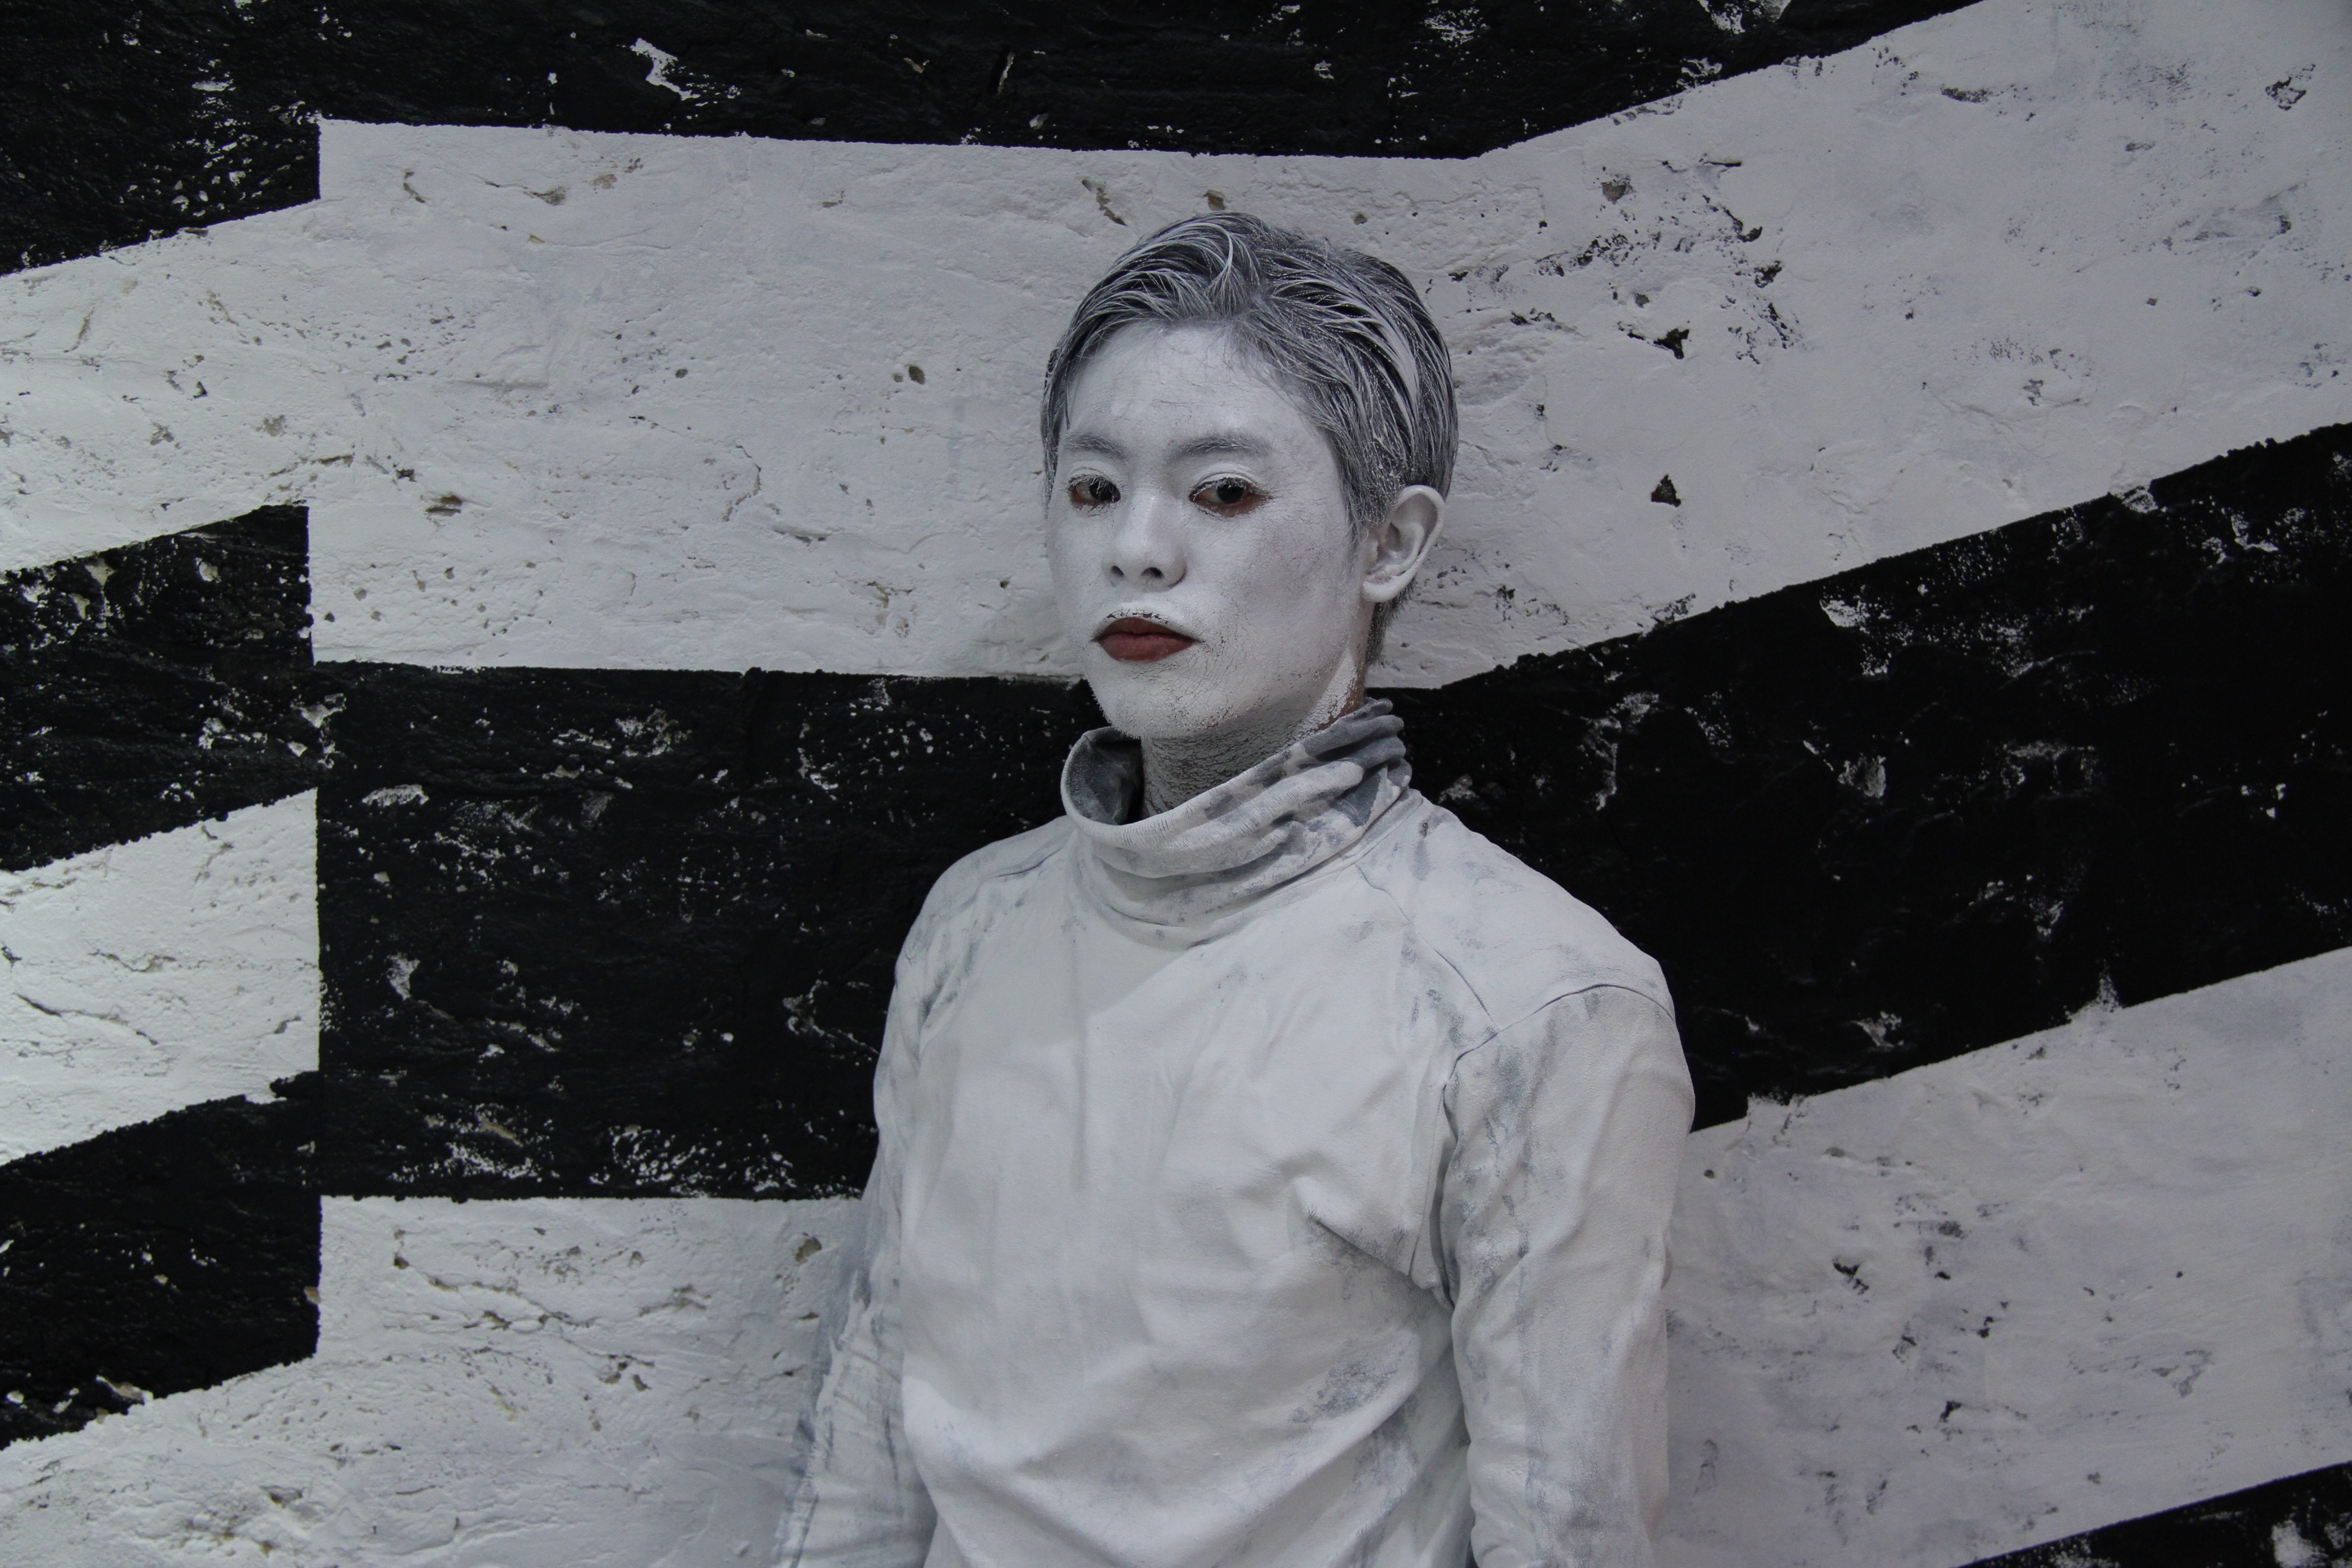
snow, winter, black and white, white, spring, weather, fashion, black, monochrome, season, unique, mann, freezing, monochrome photography